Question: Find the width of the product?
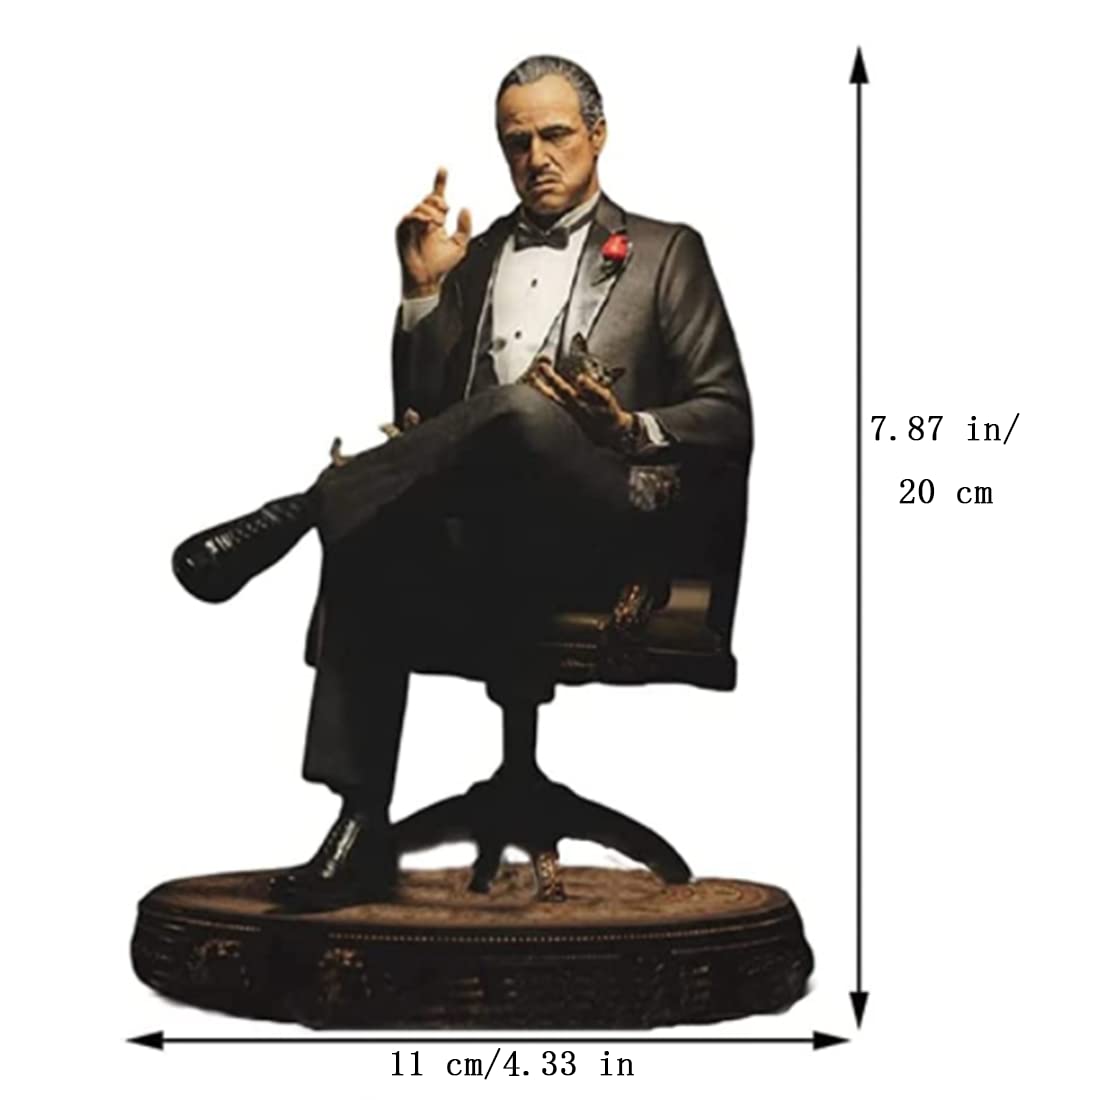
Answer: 11.0 centimetre